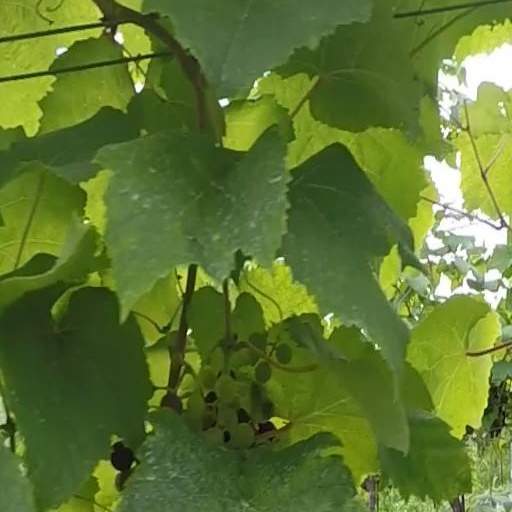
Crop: grape